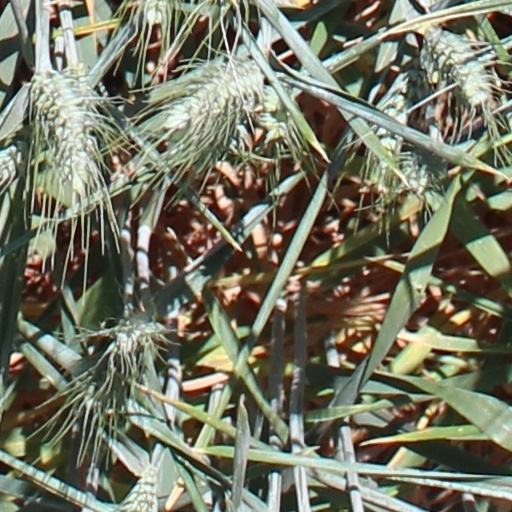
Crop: wheat